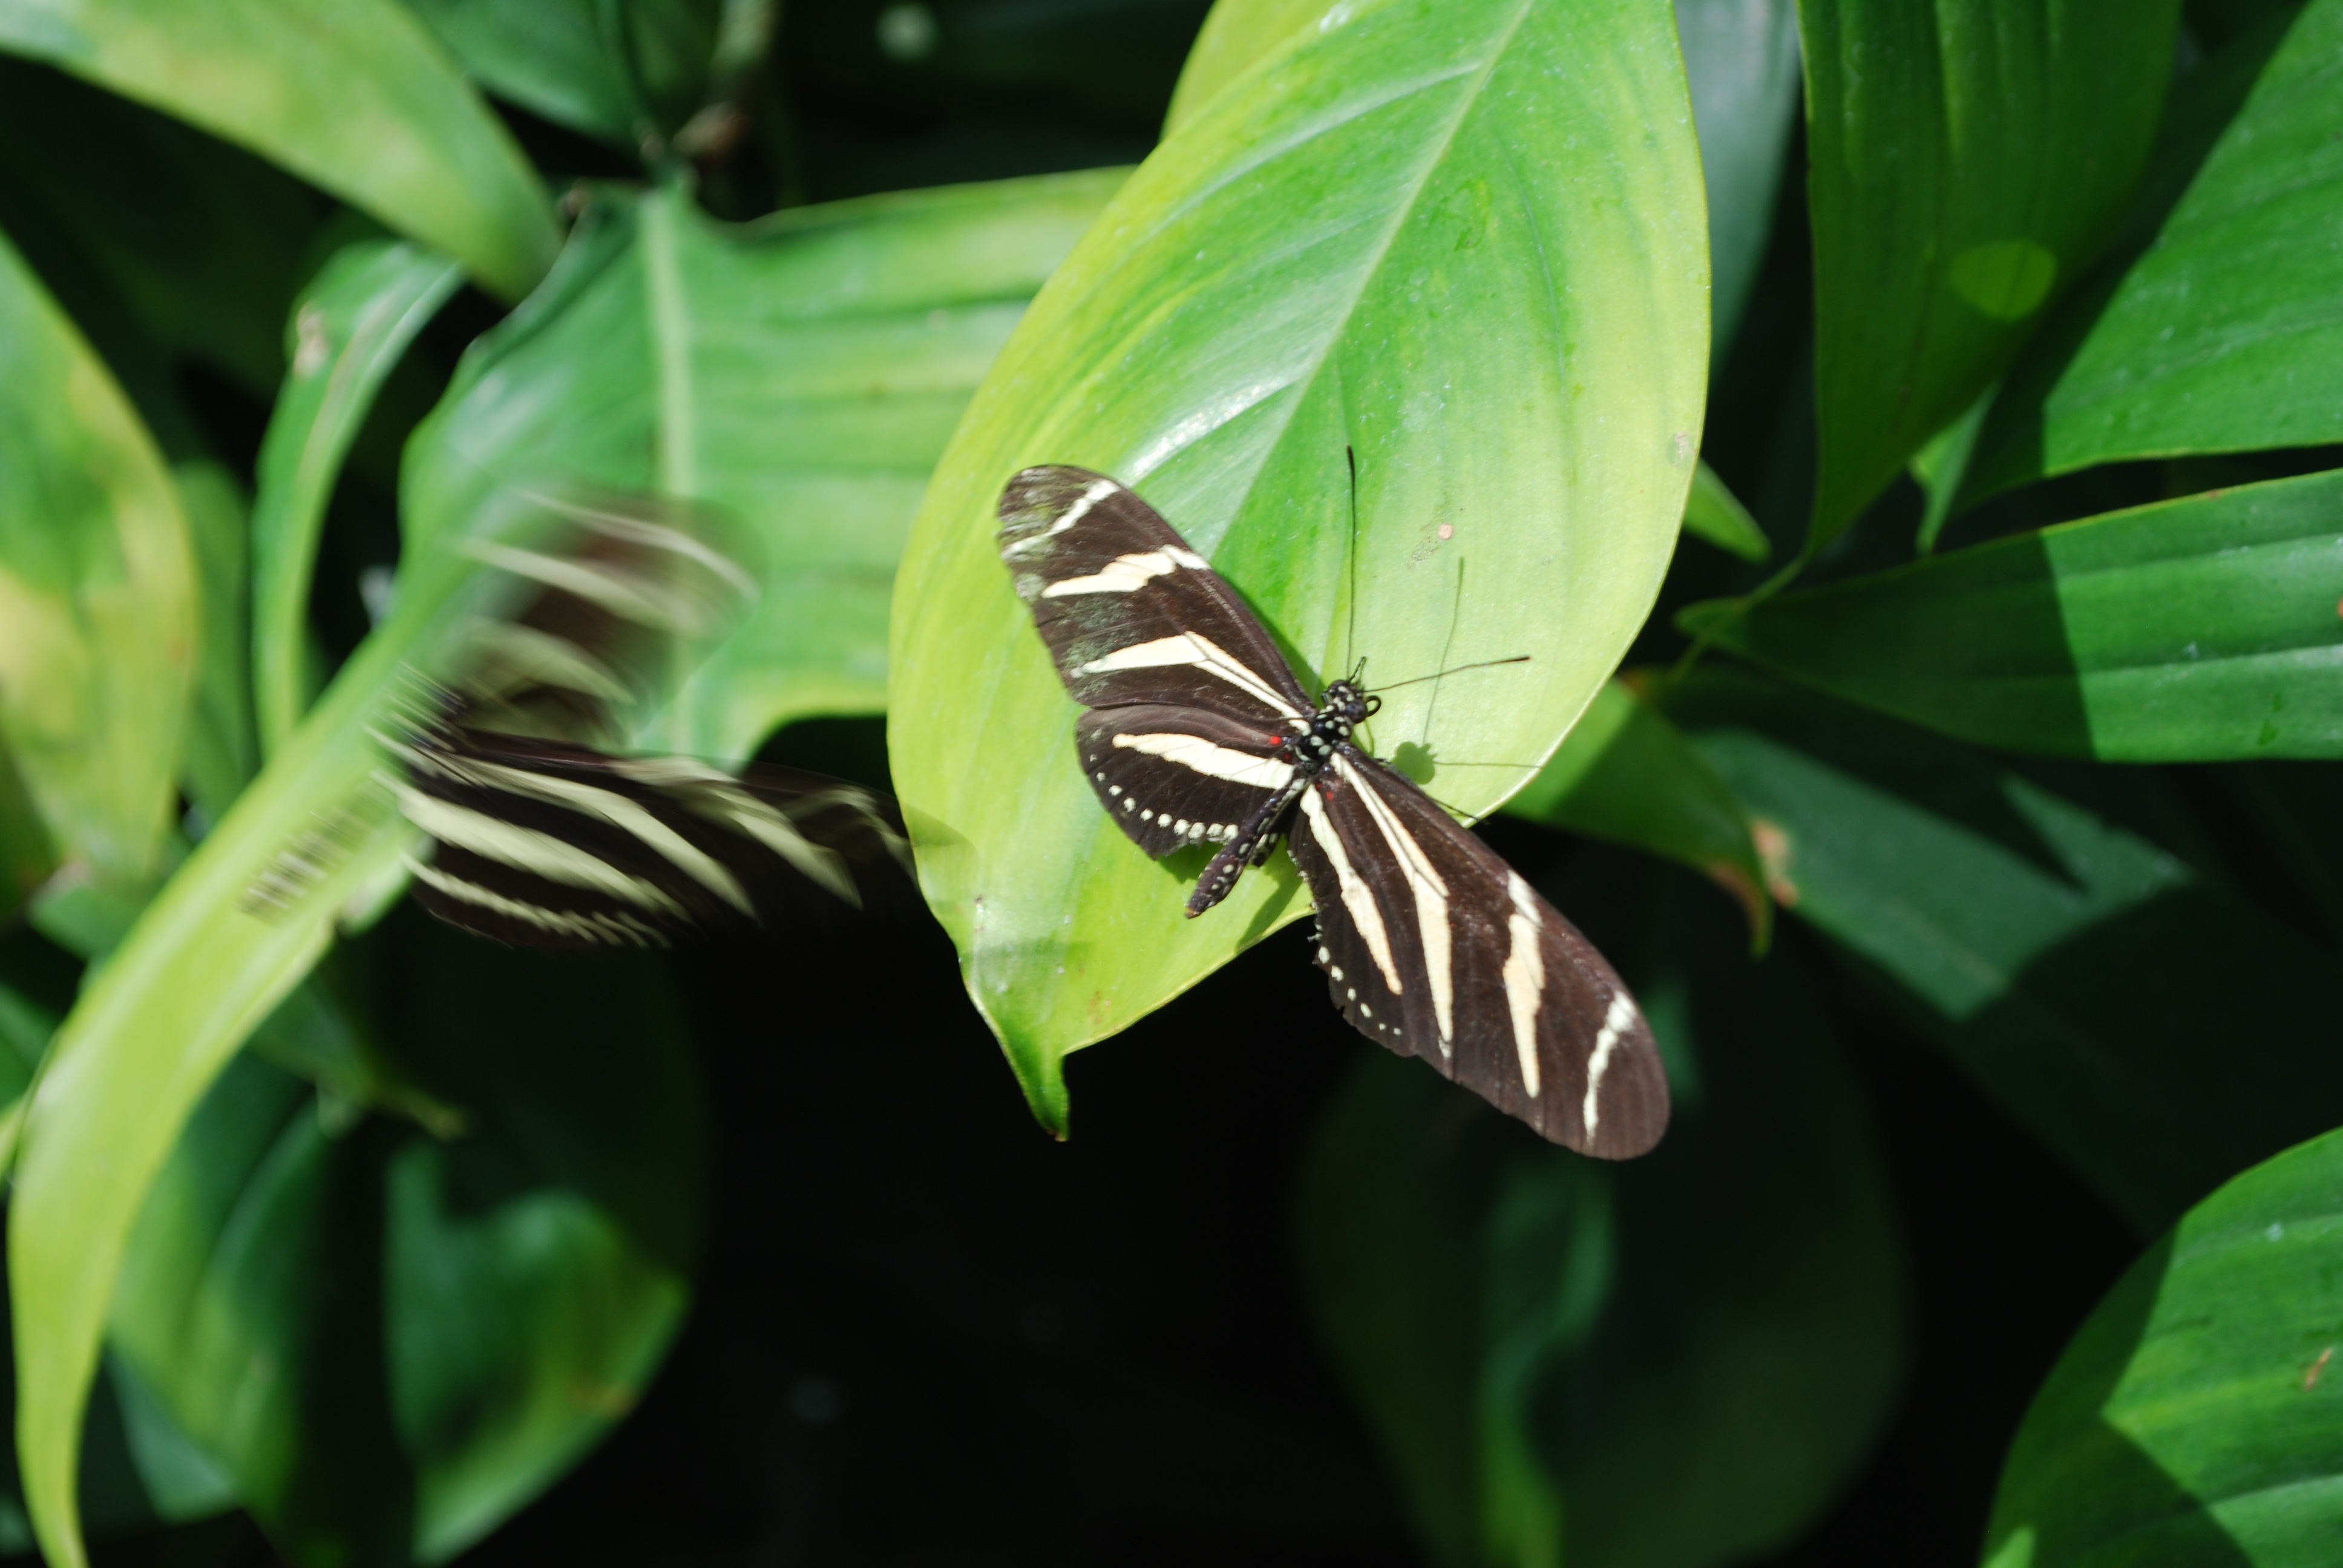
nature, wing, leaf, flower, fly, green, jungle, insect, botany, butterfly, garden, flora, fauna, invertebrate, rainforest, tropics, macro photography, arthropod, pollinator, moths and butterflies